Nikolai Rabinovich

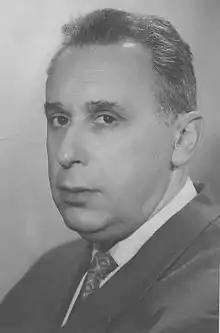
Rabinovich

Rabinovich studied under Nikolai Malko and graduated from the Leningrad Conservatory in 1931, becoming a professor in 1968. He trained a series of notable conductors including Yuri Simonov, Neeme Järvi, Vladislav Chachin, Vitaliy Kutsenko, and Victor Yampolsky.